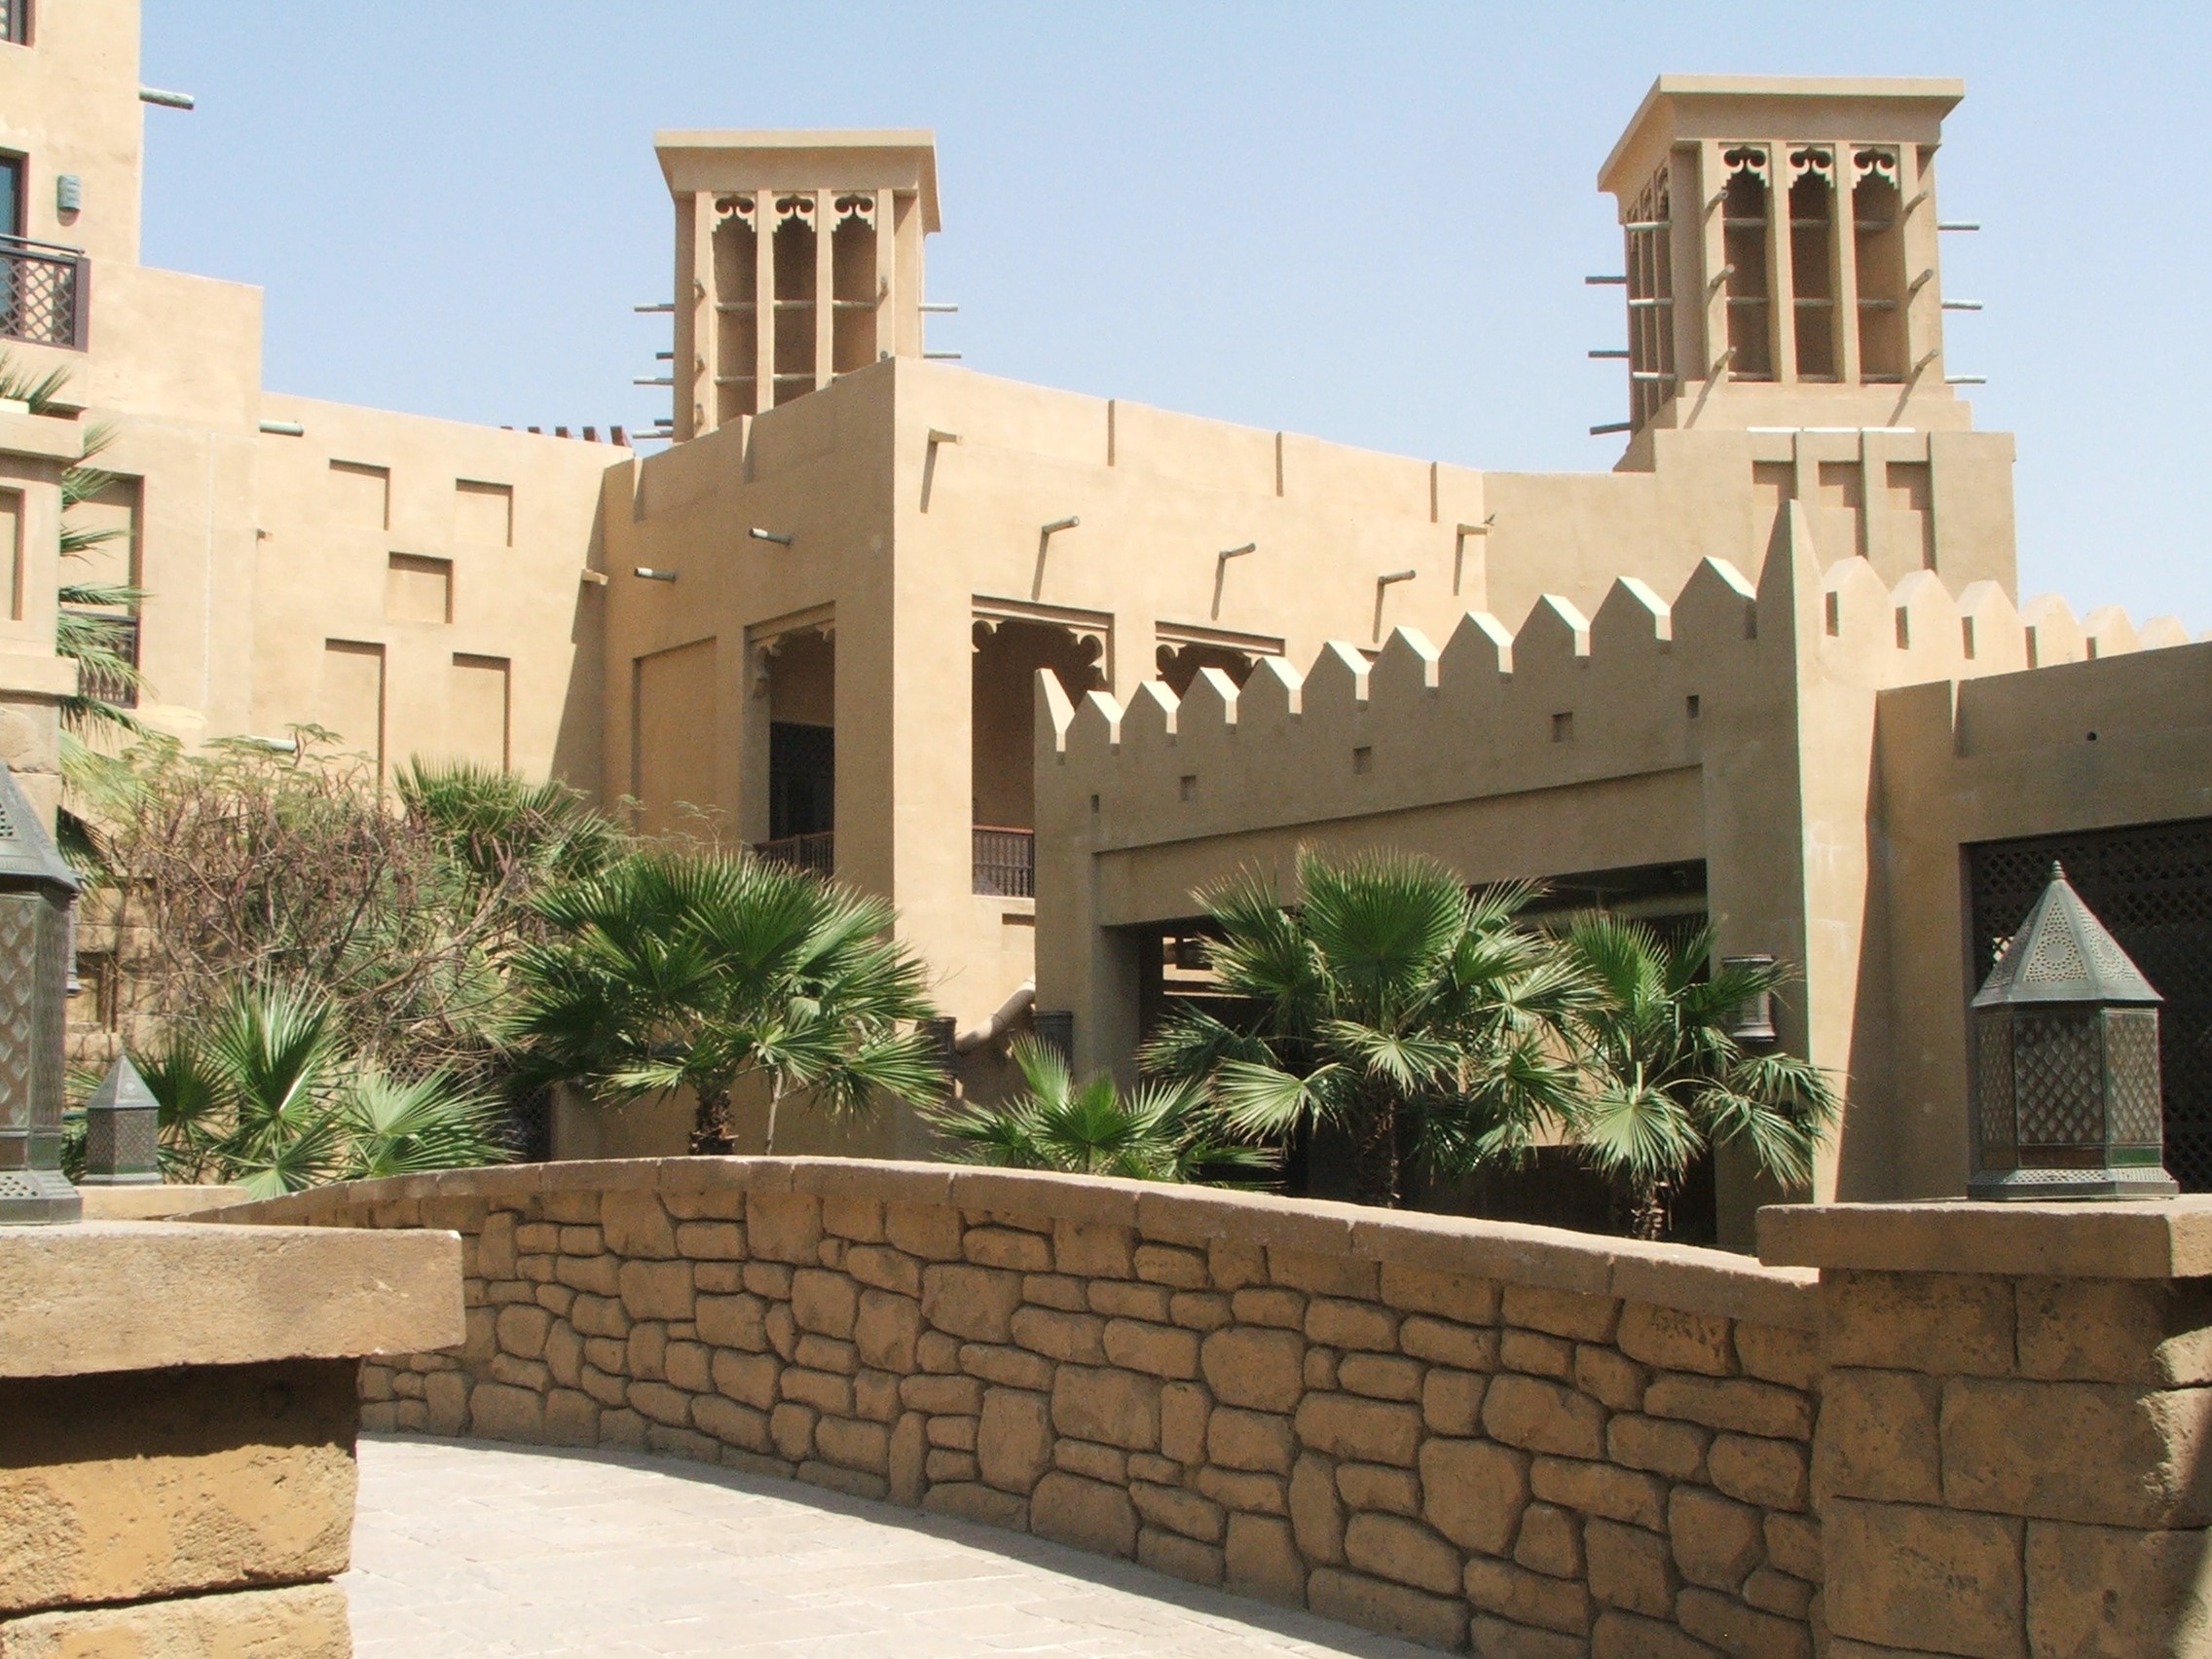
architecture, villa, mansion, tourist, travel, plaza, dubai, facade, property, courtyard, uae, estate, arabic, hacienda, arab, souk, madinat, outdoor structure